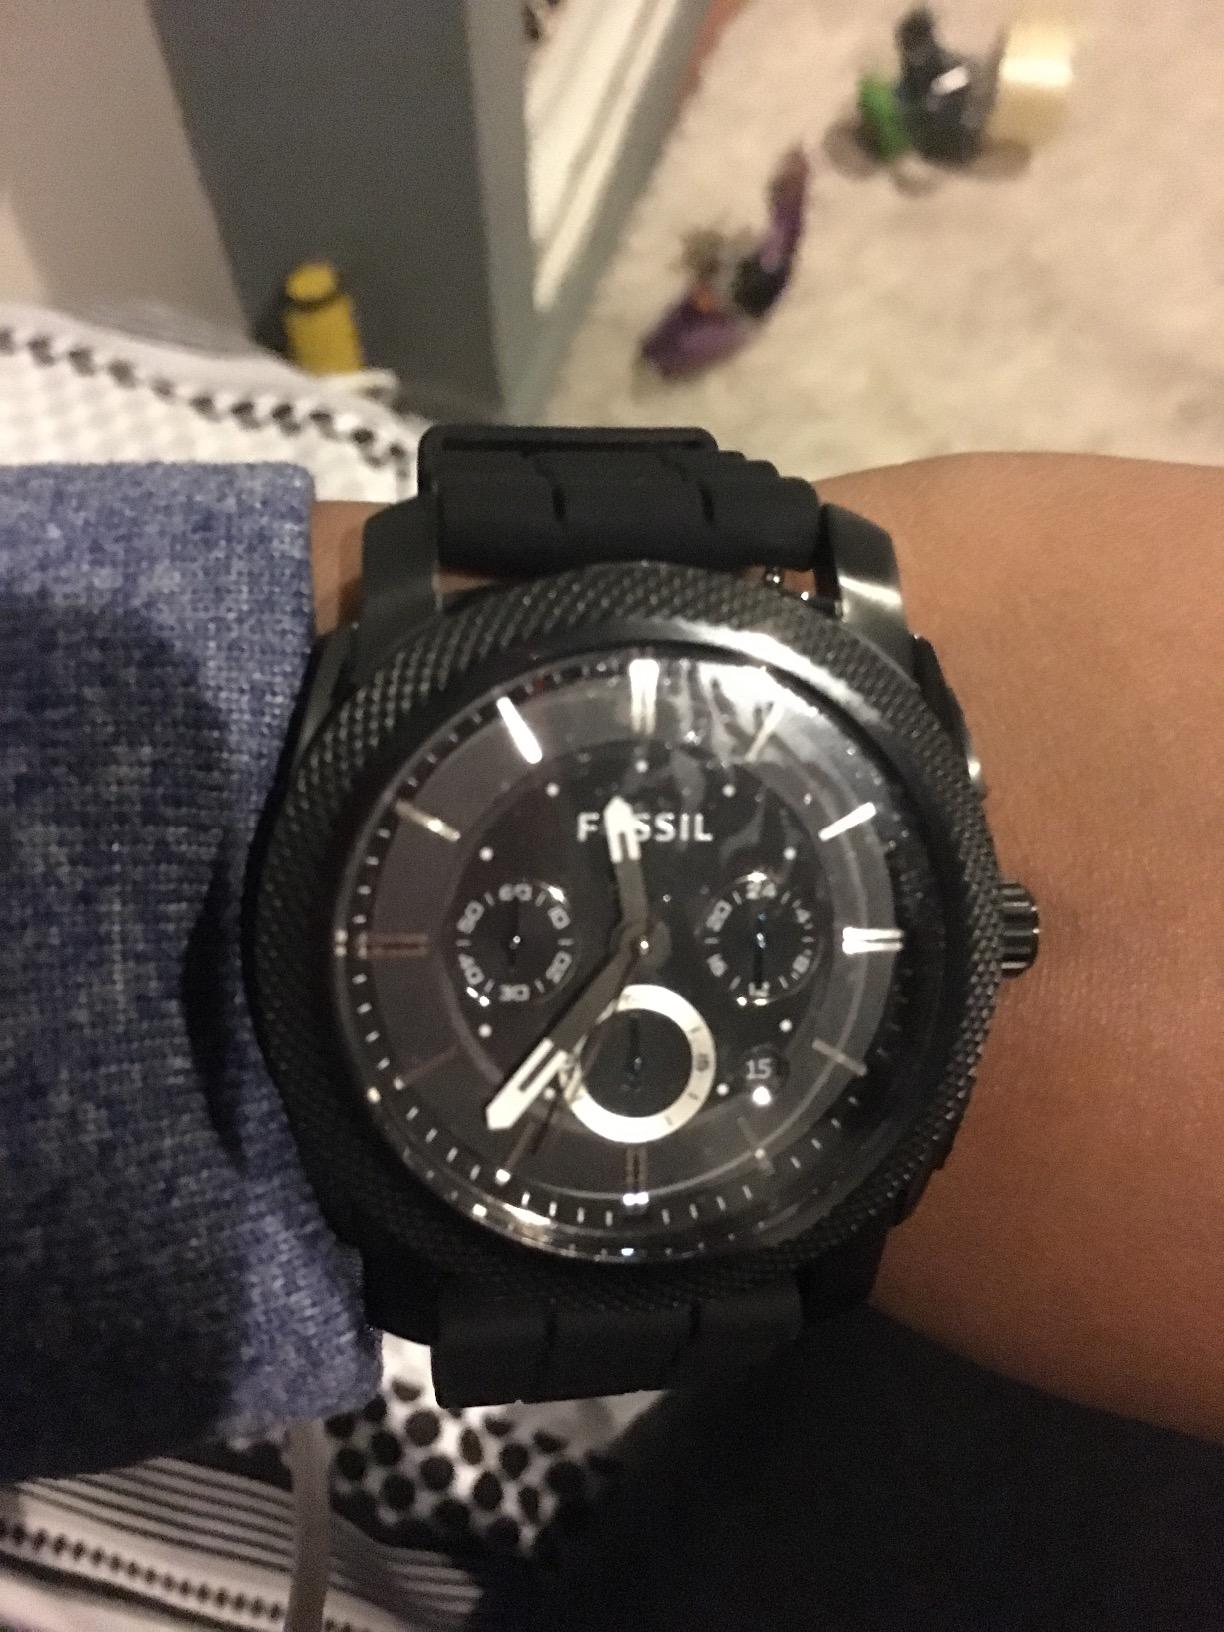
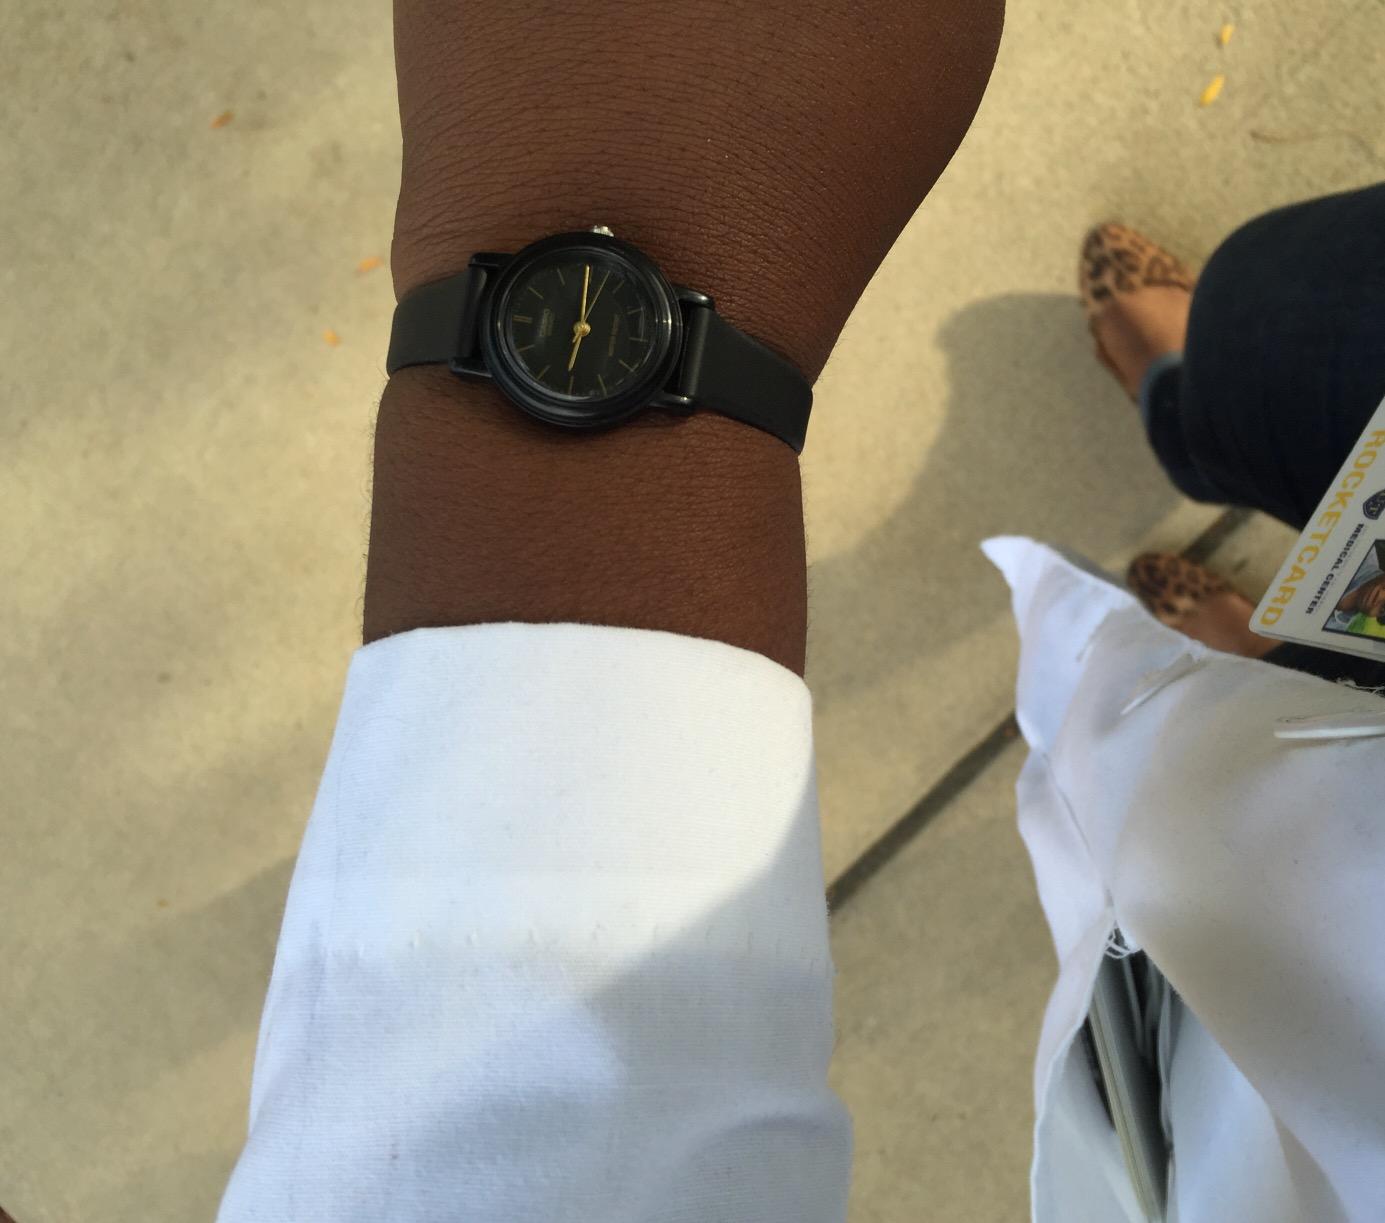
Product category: accessories_watch
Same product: no